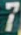
Number: 7